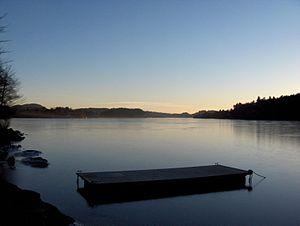
Nordåsvatnet, février 2006. Photo prise par moi même. Saty 3 novembre 2006 à 18:40 (CET)
Nordåsvatnet, en français "Le lac de Nordås", est une étendue d'eau de 5 km² située près de Bergen, dans le Hordaland, en Norvège. C'est en réalité probablement un bras de fjord, mais Nordåsvatnet n'étant relié à la mer que par un minuscule passage, on peut penser que c'est un lac. La résidence royale, Gamlehaugen, est située au fond de ce fjordarm. Troldhaugen est aussi sur les rives de Nordåsvatnet.